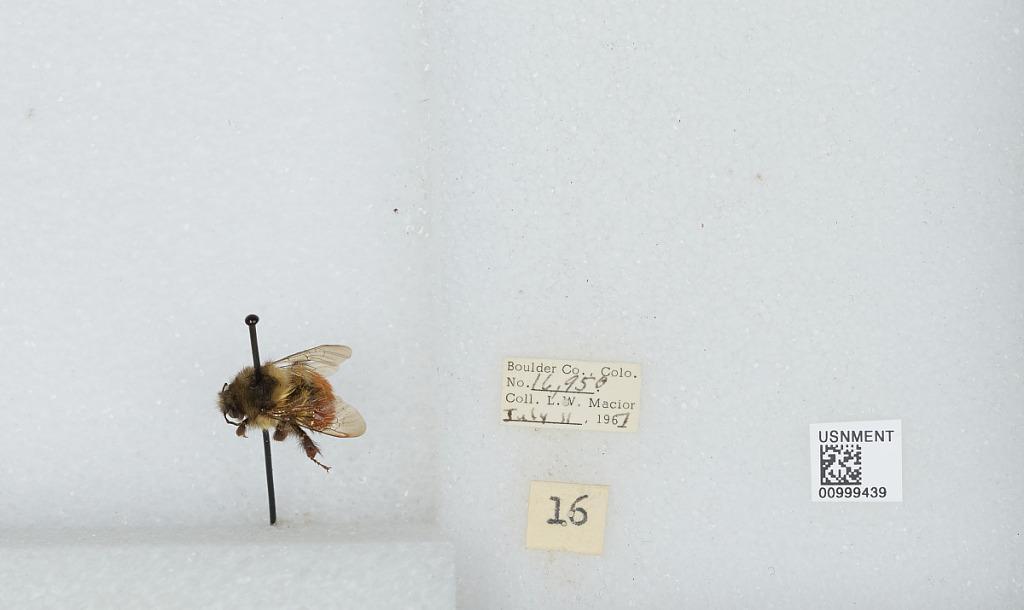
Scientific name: Bombus (Pyrobombus) melanopygus Nylander
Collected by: L. Macior
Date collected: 1967-7-11
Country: United States
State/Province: Colorado